Samwise Gamgee

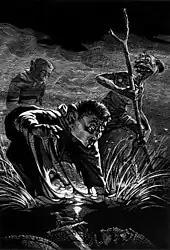
Frodo and Sam guided by Gollum through the Dead Marshes. Scraperboard illustration by Alexander Korotich, 1984

As told in "The Lord of the Rings", Samwise Gamgee is Frodo Baggins's gardener, having inherited the position from his father, Hamfast "Gaffer" Gamgee, who was Bilbo Baggins's gardener. As "punishment" for eavesdropping on Gandalf's conversation with Frodo about the One Ring, Sam is made Frodo's first companion on his journey to Rivendell. They are joined by Meriadoc Brandybuck and Peregrin Took, Frodo's cousins, travelling together to Rivendell. At the Council of Elrond there, Sam joins the Fellowship of the Ring. In the elvish land of Lothlórien, Galadriel gives Sam a small box of earth from her garden.